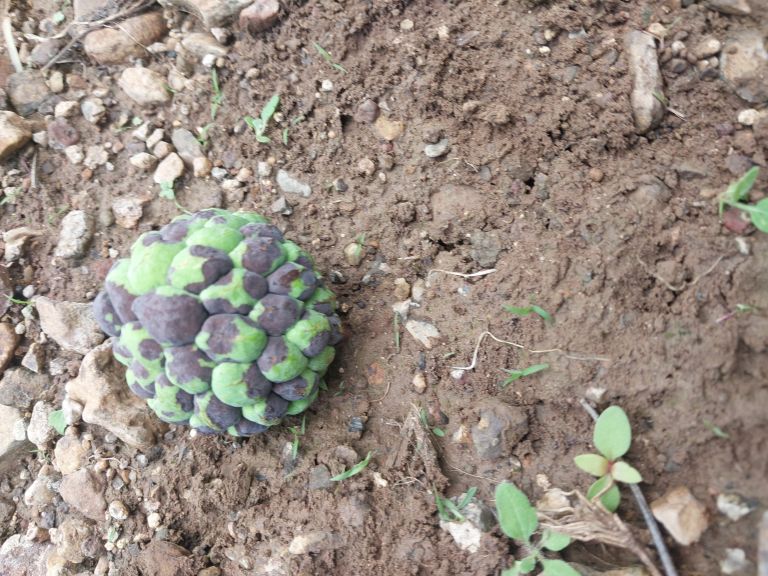
Disease label: Diplodia Rot